Eschatology of Jehovah's Witnesses

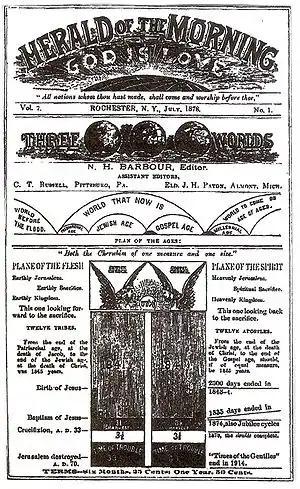
"Herald of the Morning" published by Nelson H. Barbour and Charles Taze Russell in 1878.

Watch Tower Society eschatological teachings are based on the earliest writings of Charles Taze Russell, but have undergone significant changes since then. Many of the changes reflect altered views on the significance of the dates 1874, 1914, 1918, and 1925.